Duroliponte

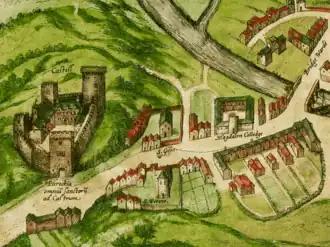
1575 engraving showing the site of Duroliponte between Cambridge Castle and the bridge

Duroliponte or Durolipons was a small town in the Roman province of Britannia on the site of what is now the city of Cambridge.